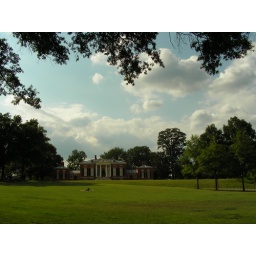
The weather is good, this green grass is in front of the liberary.